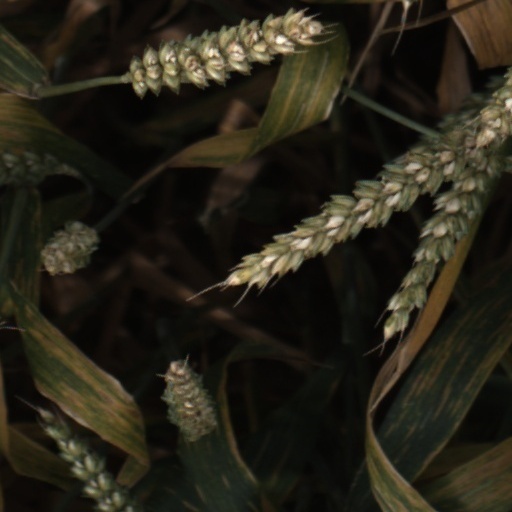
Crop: wheat